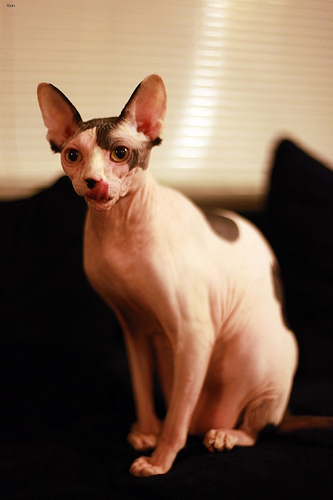
Animal: cat
Breed: Sphynx